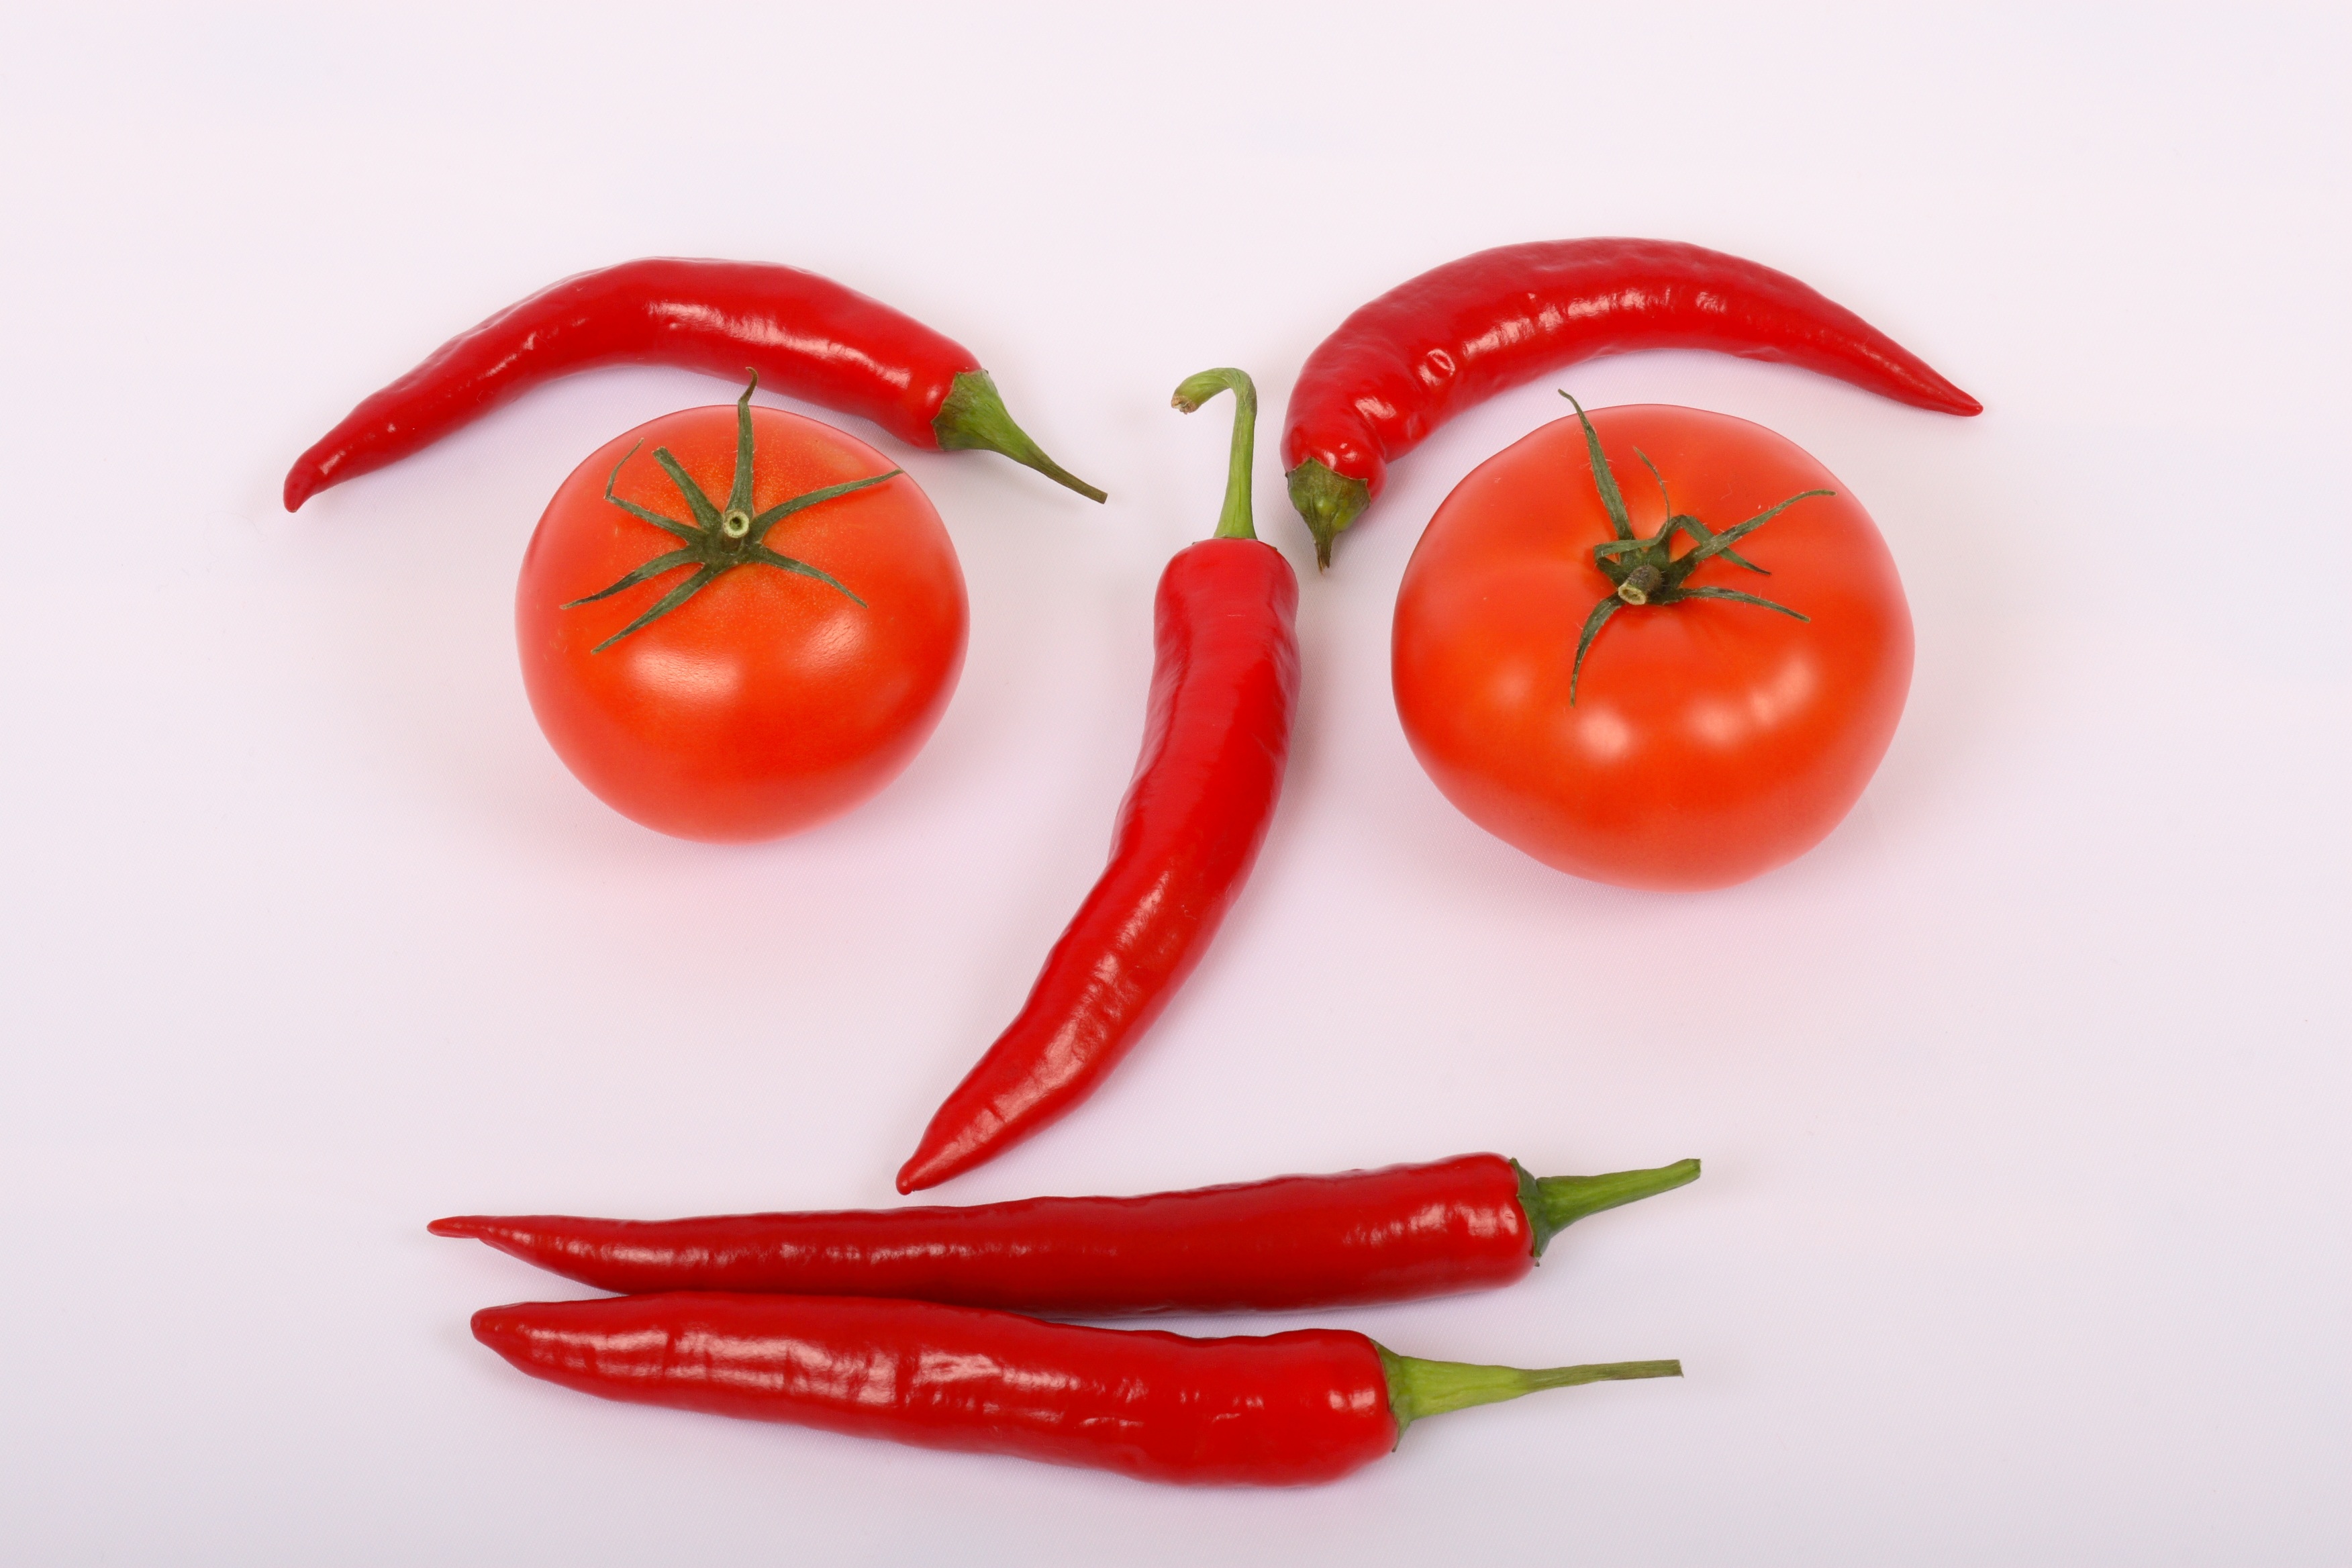
plant, fruit, sweet, food, pepper, red, produce, vegetable, fresh, tomato, vegetables, hot, peppers, bell pepper, vegetarian, raw, paprika, flowering plant, chili pepper, cayenne pepper, land plant, bird's eye chili, malagueta pepper, peperoncini, bell peppers and chili peppers, pimiento, italian sweet pepper, red bell pepper